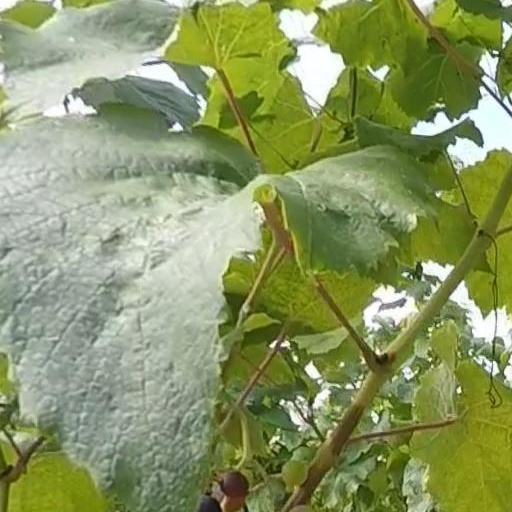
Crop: grape